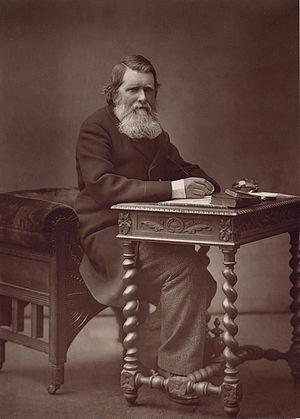
Analyser la forme dans l’œuvre poétique de Robert Browning se heurte d’emblée à l’abondance du sujet : cette œuvre est ambitieuse, les recueils ainsi que les poèmes sont souvent longs.